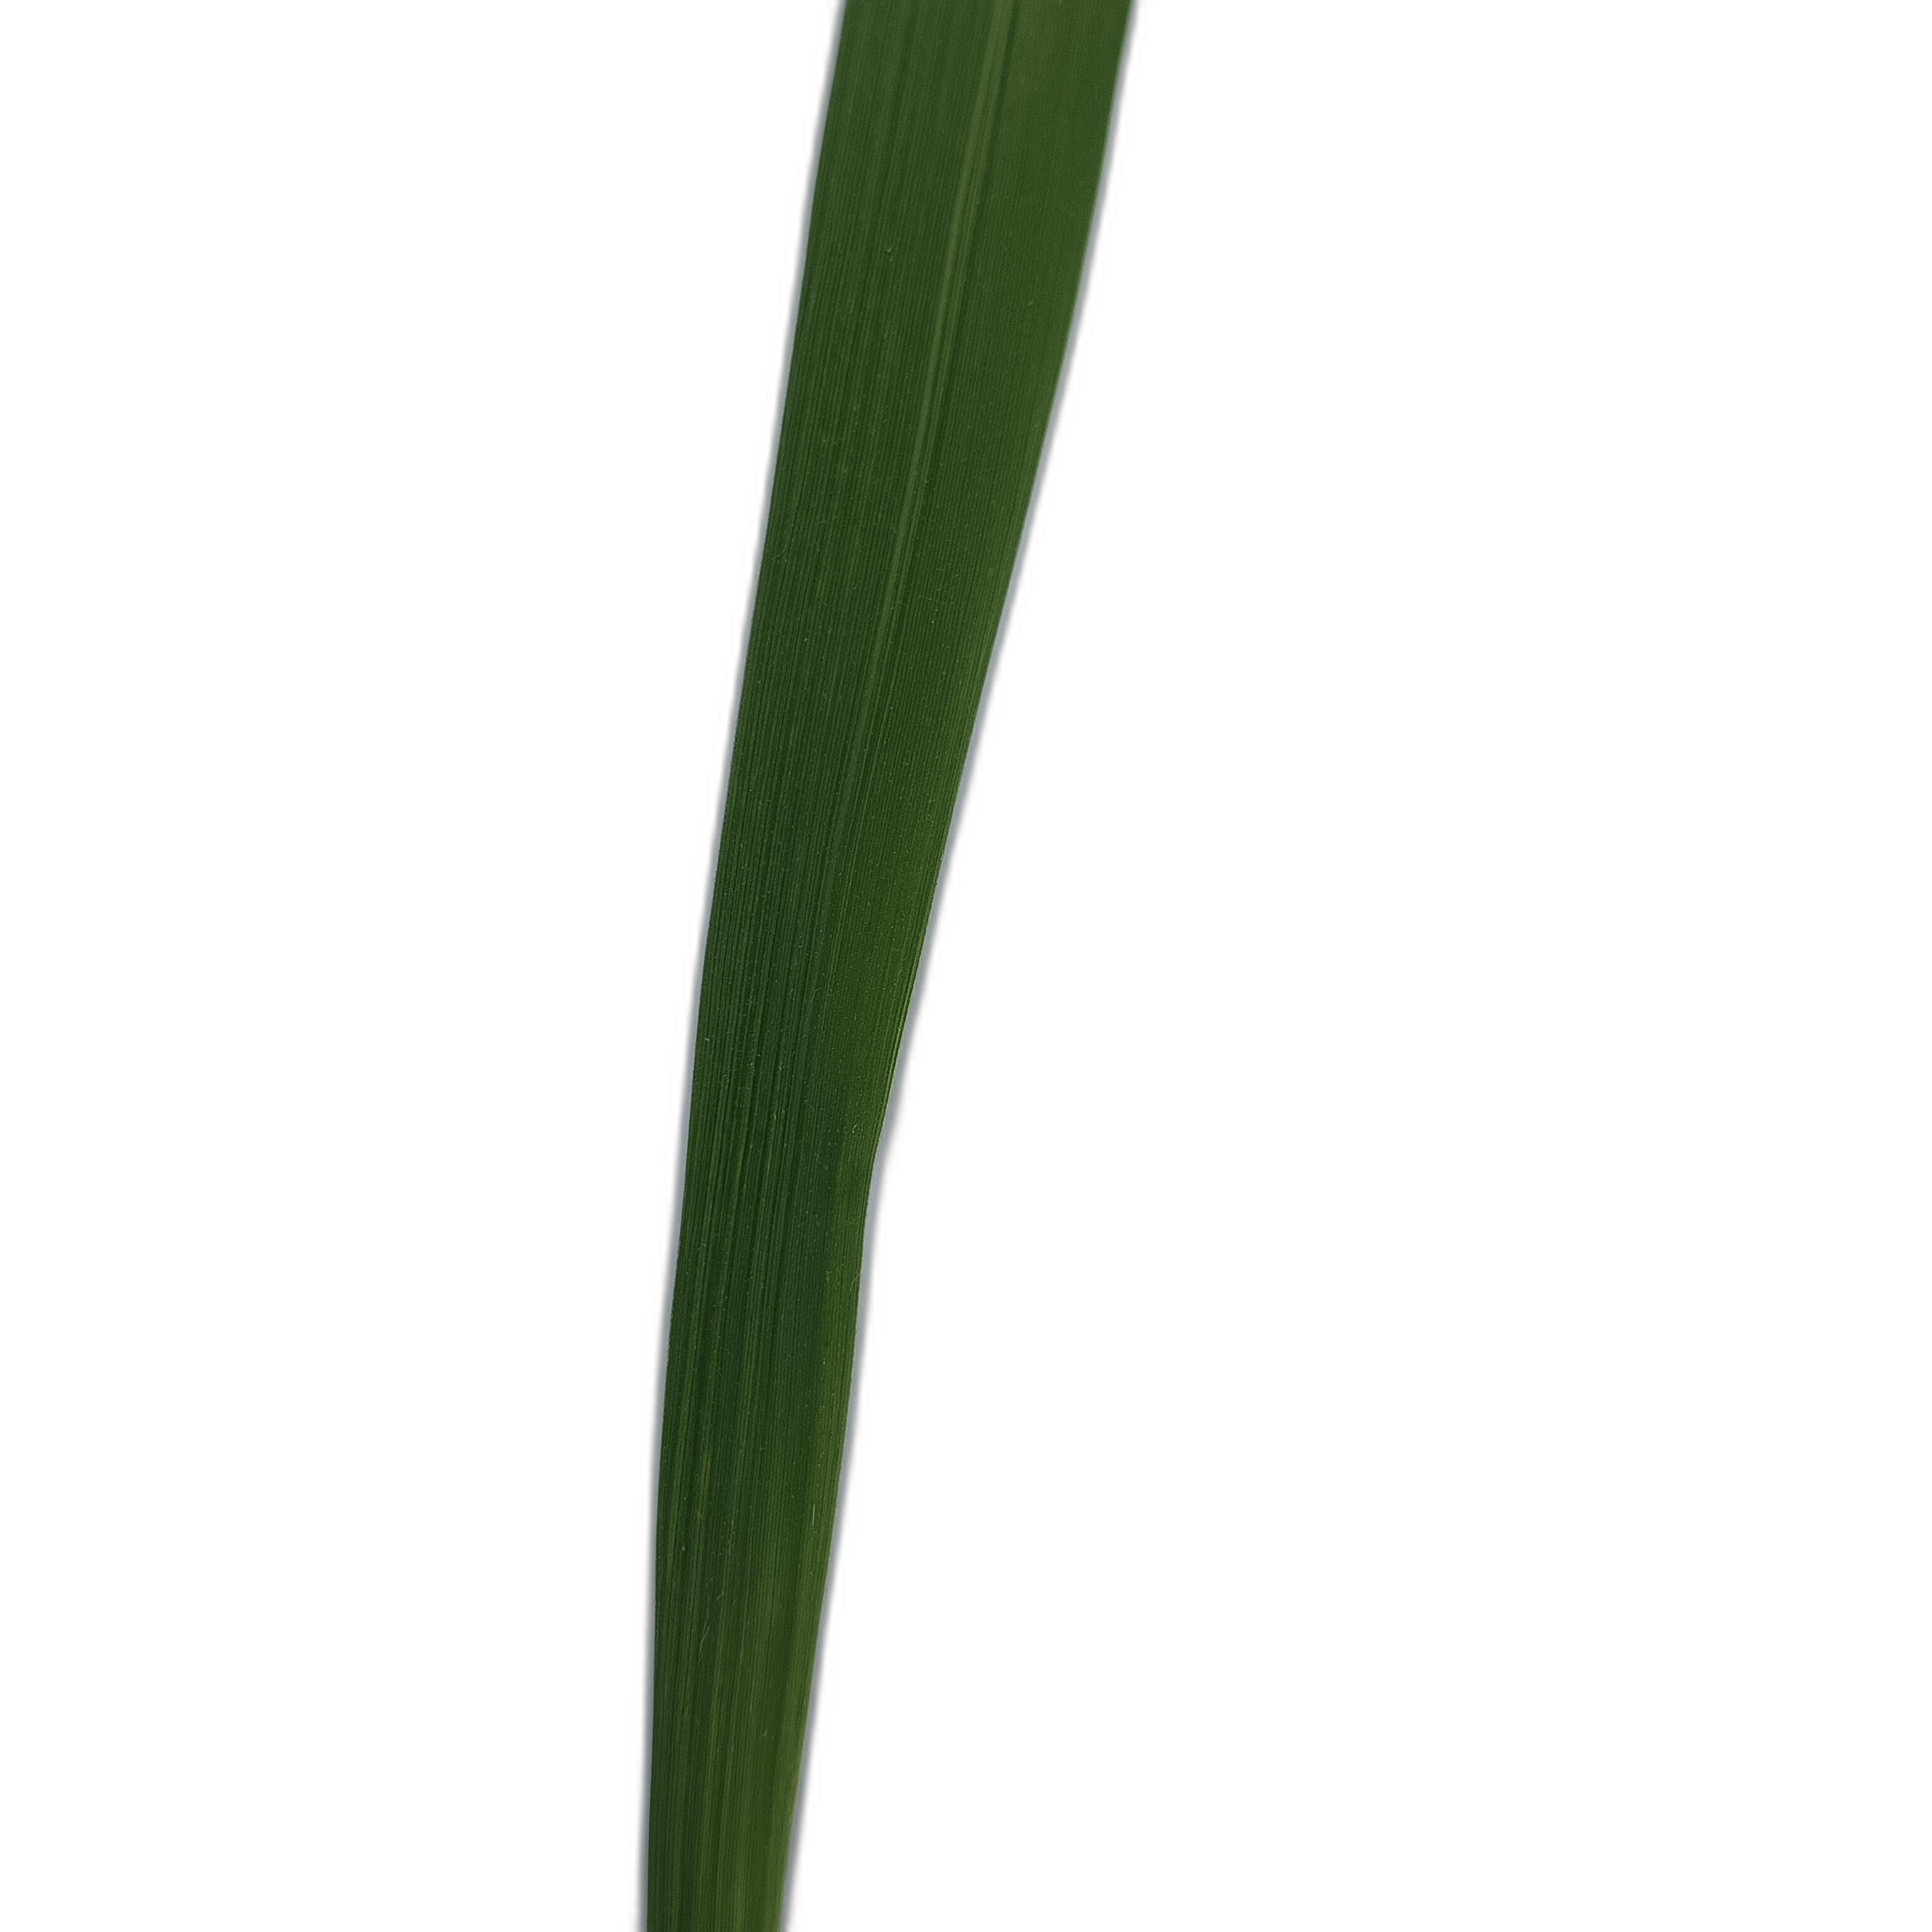
Label: Healthy